Henri Bléhaut

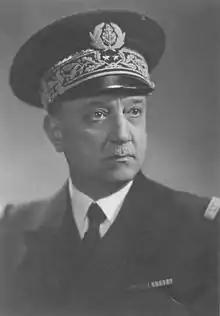
Counter admiral Henri Bléhaut (1940)

Henri Paul Arsène Bléhaut (22 November 1889 – 8 December 1962) was a French politician and counter admiral. He was Secretary of State for the Navy and the Colonies from 26 March 1943 to 10 September 1944 in Vichy France.